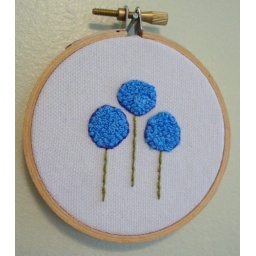
hand embroidered trio of flowers in hoop frame